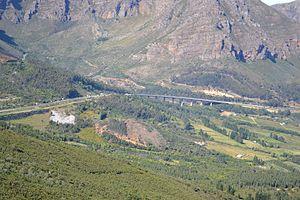
Le col Du Toitskloof, en anglais Du Toitskloof Pass, est un col de montagne routier dans la province du Cap-Occidental en Afrique du Sud. Il relie par les monts Du Toitskloof Mountains la ville de Paarl à la ville de Worcester en direction du désert du Karoo. Le col fut nommé d'après François Du Toit, un pionnier huguenot du XVIIᵉ siècle installé dans les environs. À l'origine piste pour mules et attelages, une route fut construite à l'époque de la Seconde Guerre mondiale.